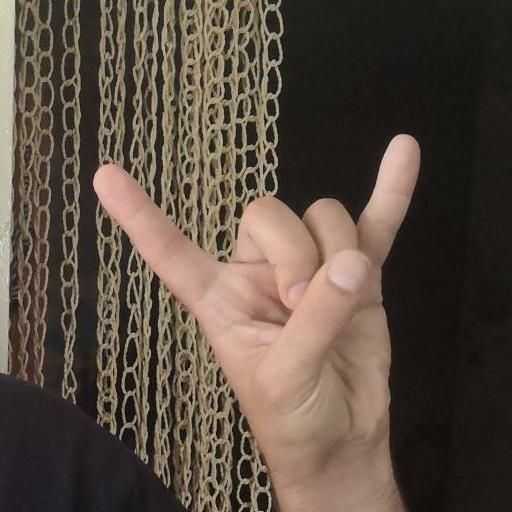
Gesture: rock